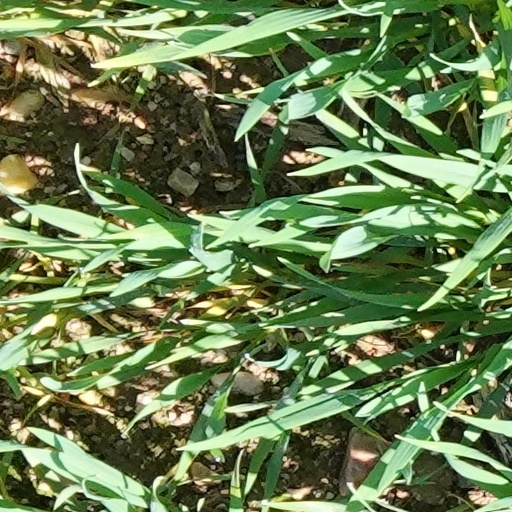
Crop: wheat